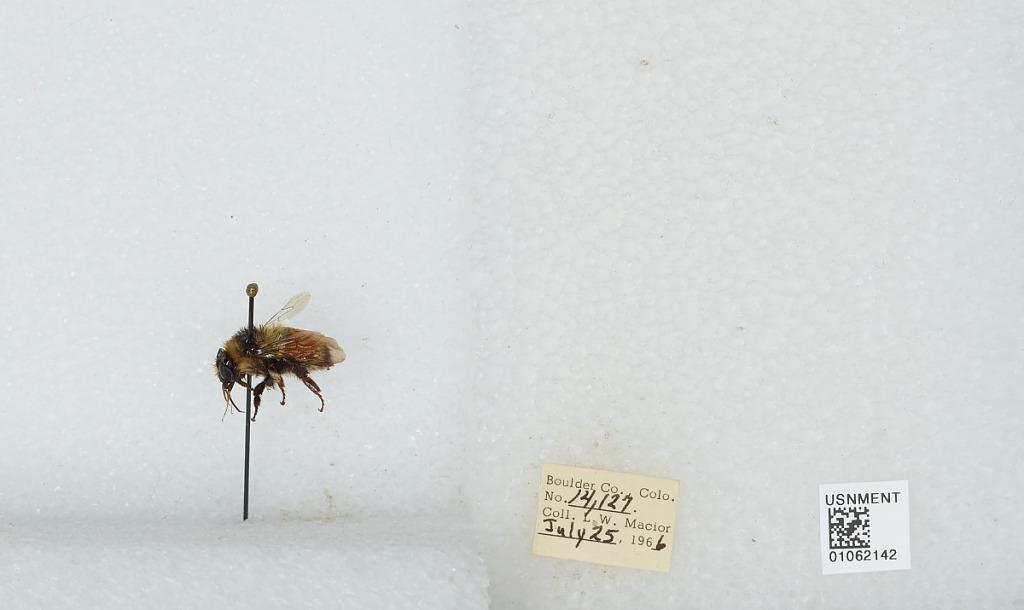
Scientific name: Bombus (Pyrobombus) bifarius Cresson
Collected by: L. Macior
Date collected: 1966-7-25
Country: United States
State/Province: Colorado
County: Boulder
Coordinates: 40.0017, -105.308